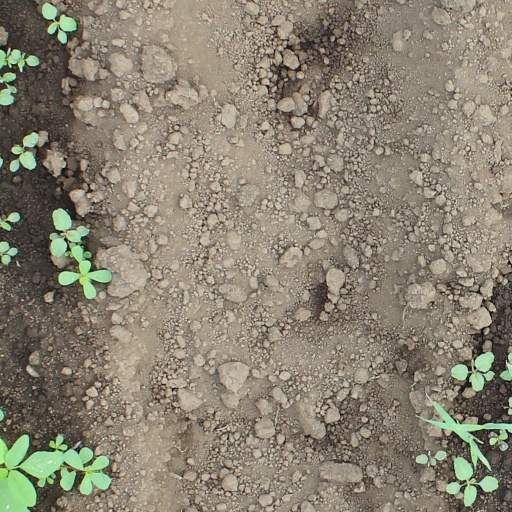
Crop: soybean